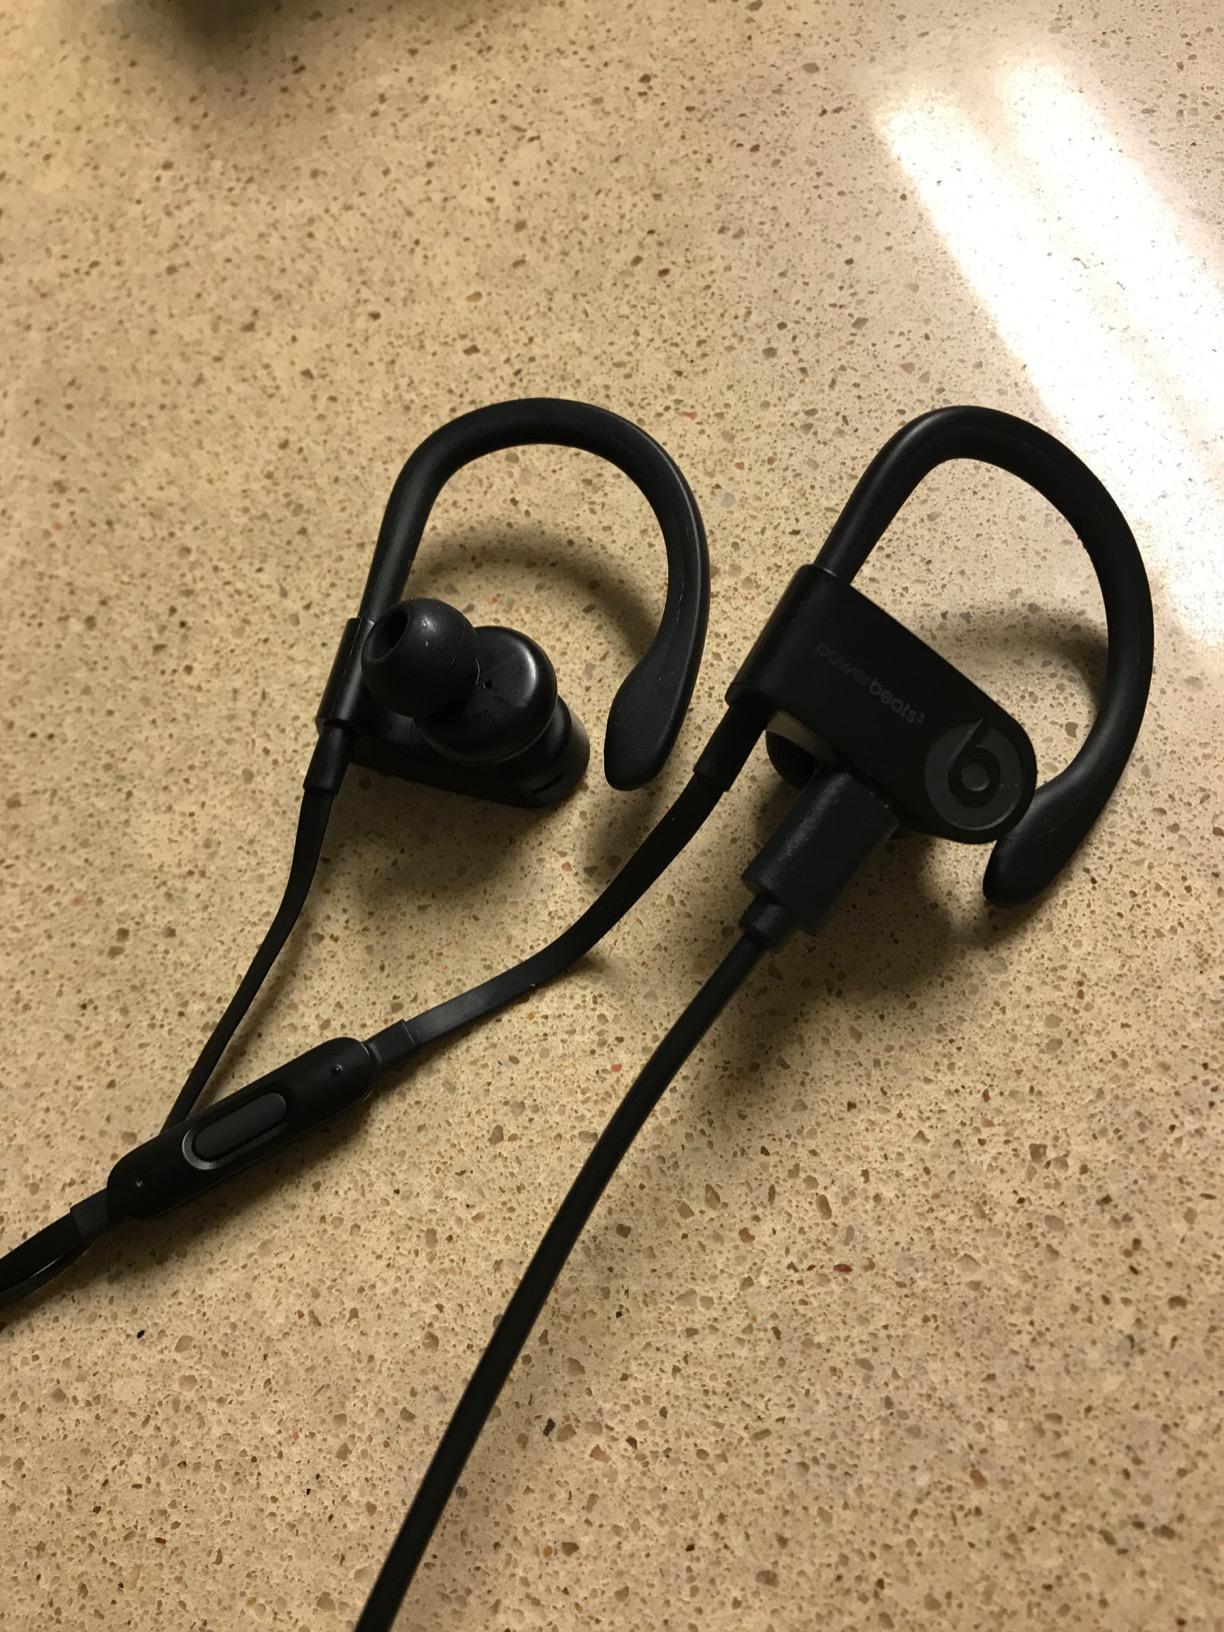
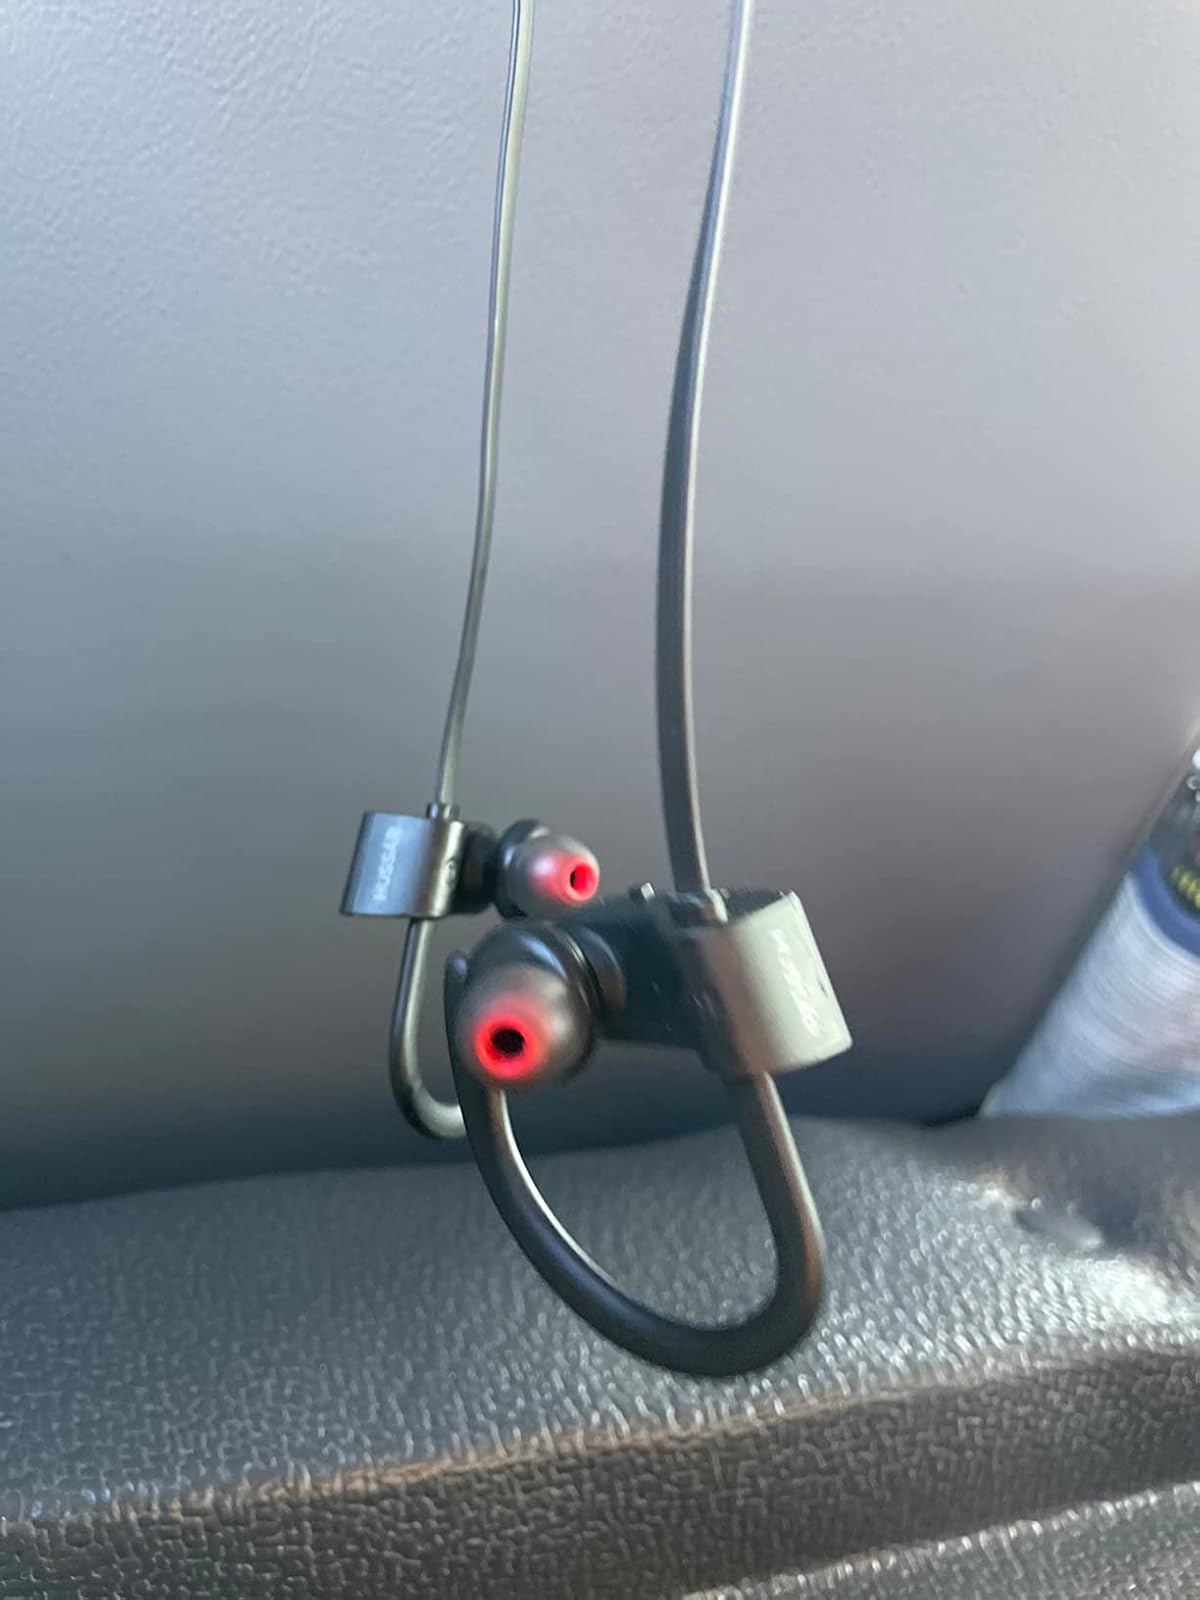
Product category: headphones
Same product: no